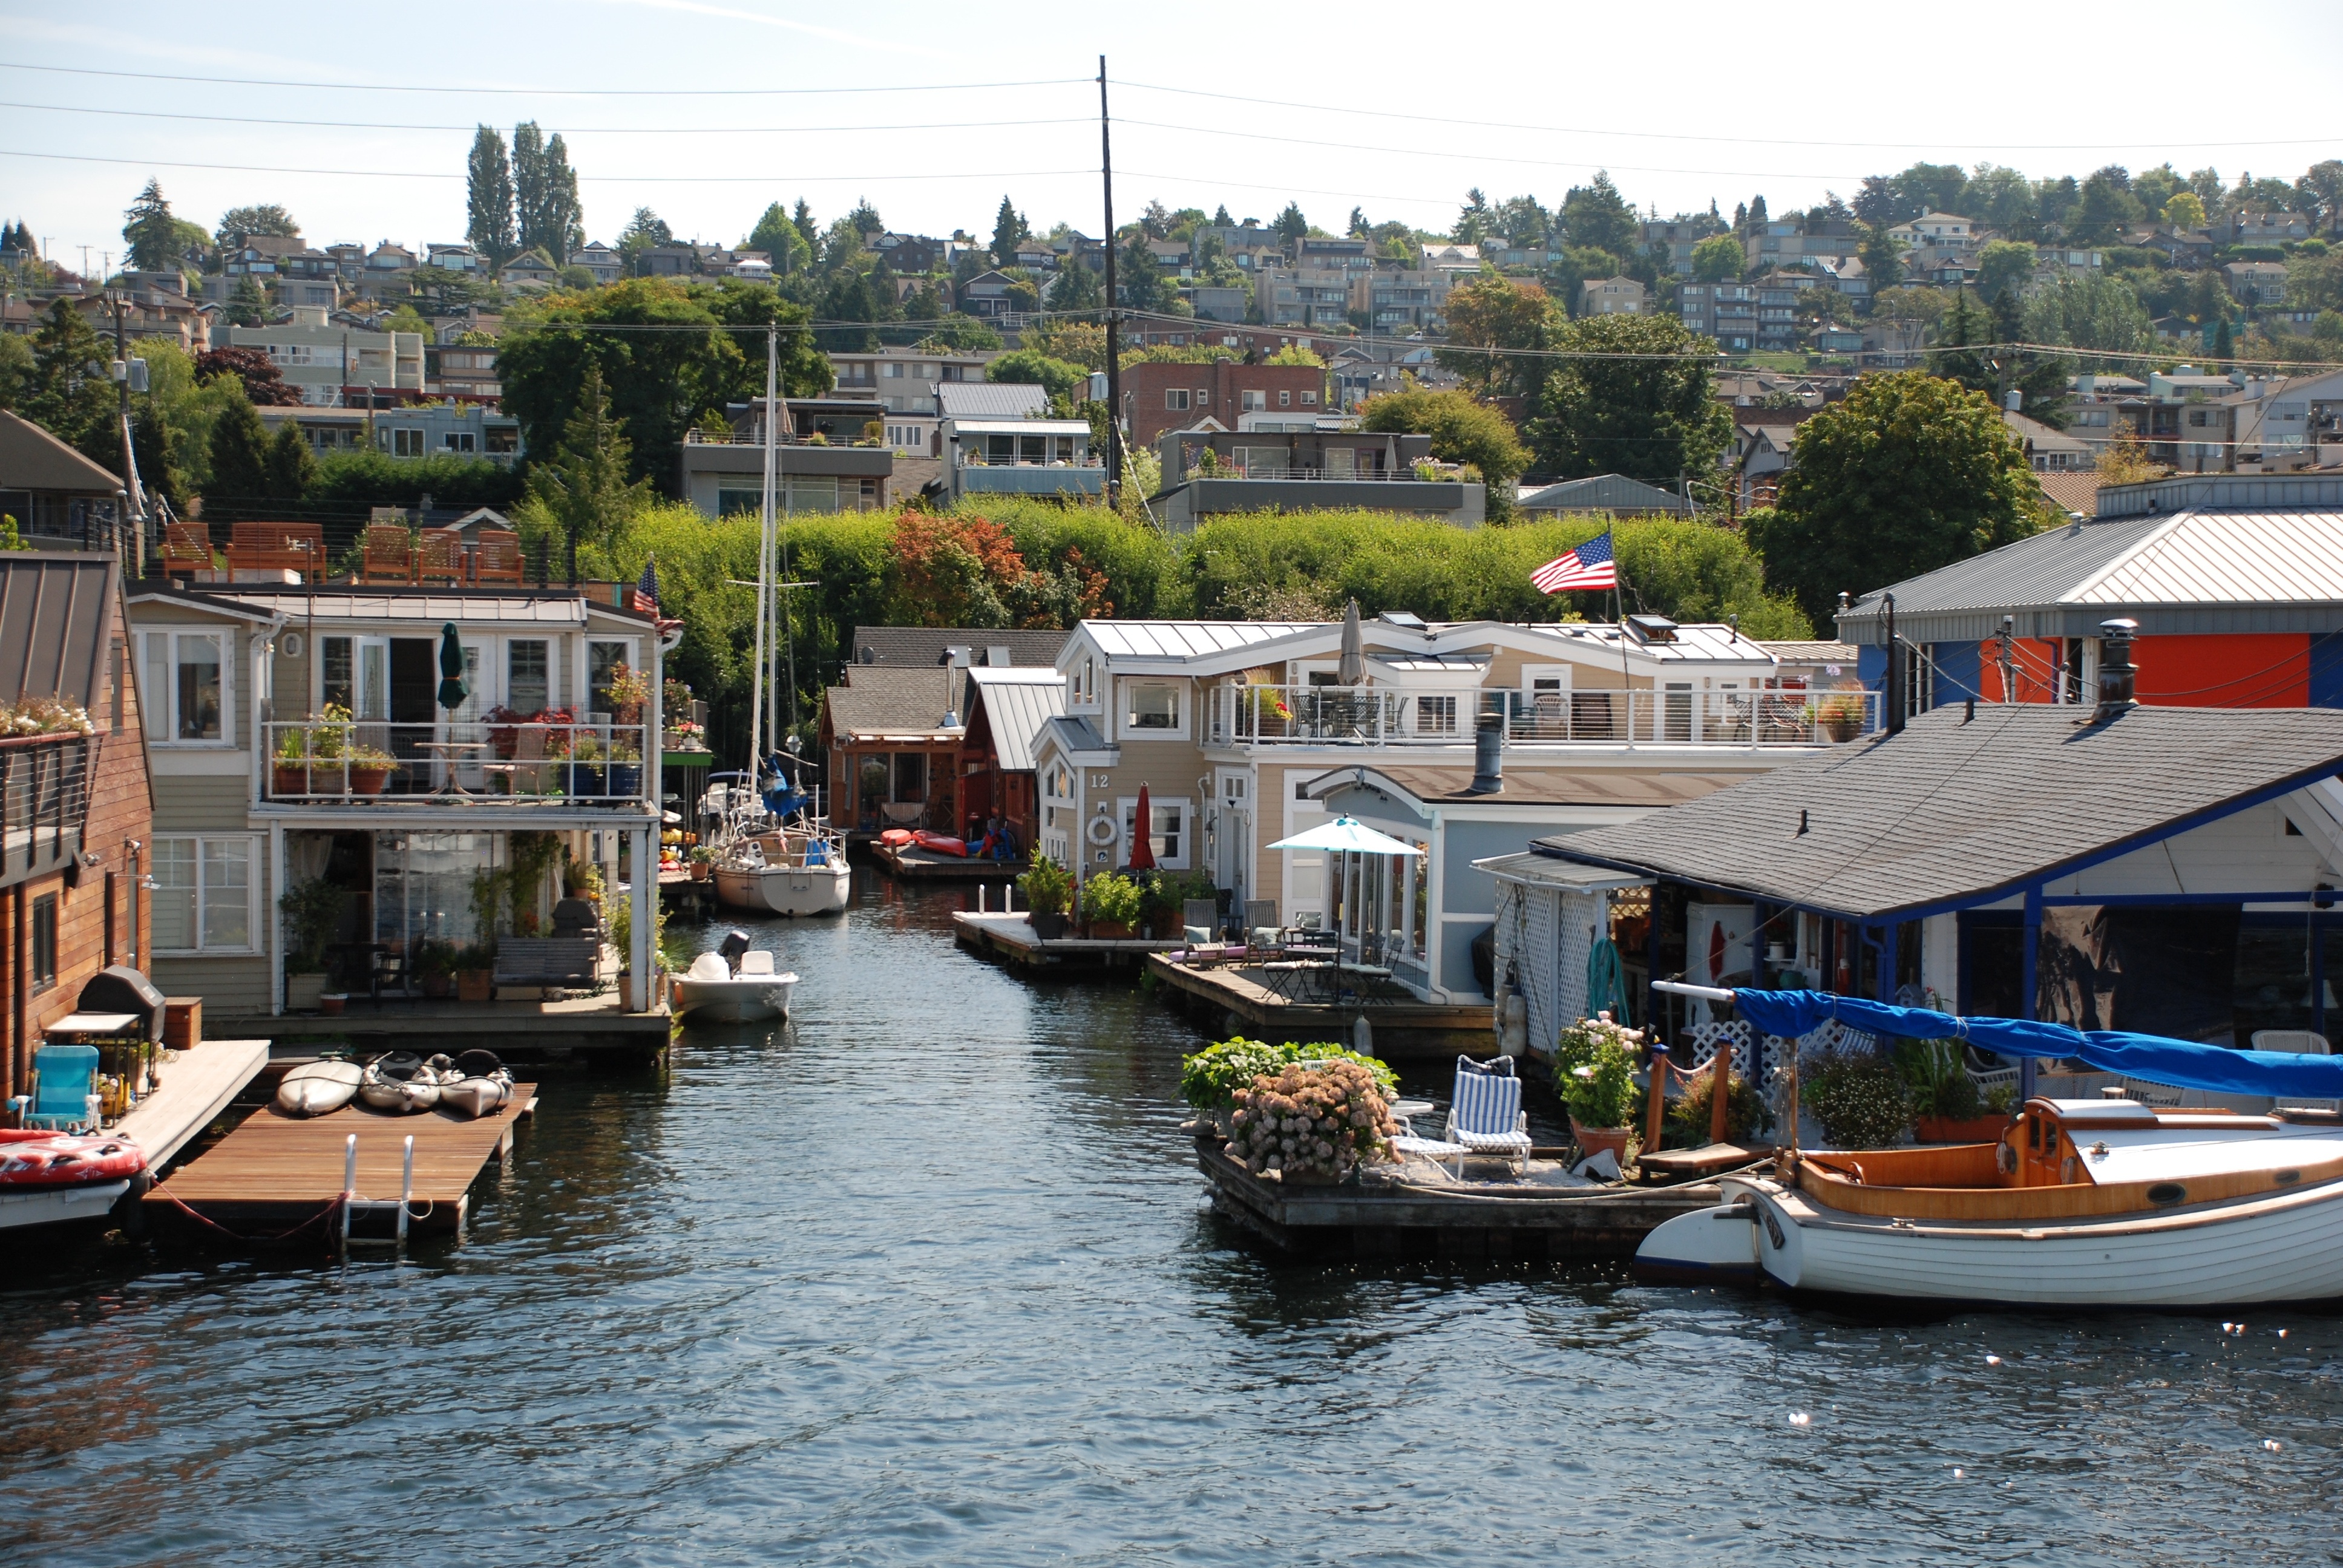
sea, architecture, boat, lake, town, river, canal, vacation, travel, vehicle, harbor, floating, tourism, waterway, body of water, seattle, channel, union, landform, houseboat, geographical feature